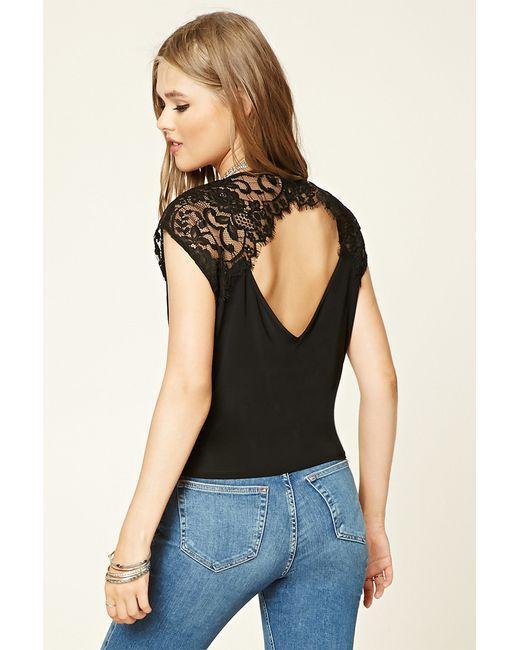
Zweiteiliges Set, schwarze Bluse, mit Spitzendetails an den Schultern, tief ausgeschnittener Rücken, weicher und leichter Stoff, ideal für informelle Veranstaltungen oder zum Ausgehen mit Freunden, blaue Stretchjeans